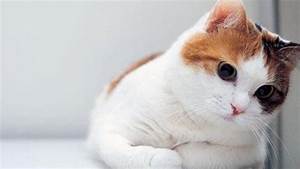
Label: cat